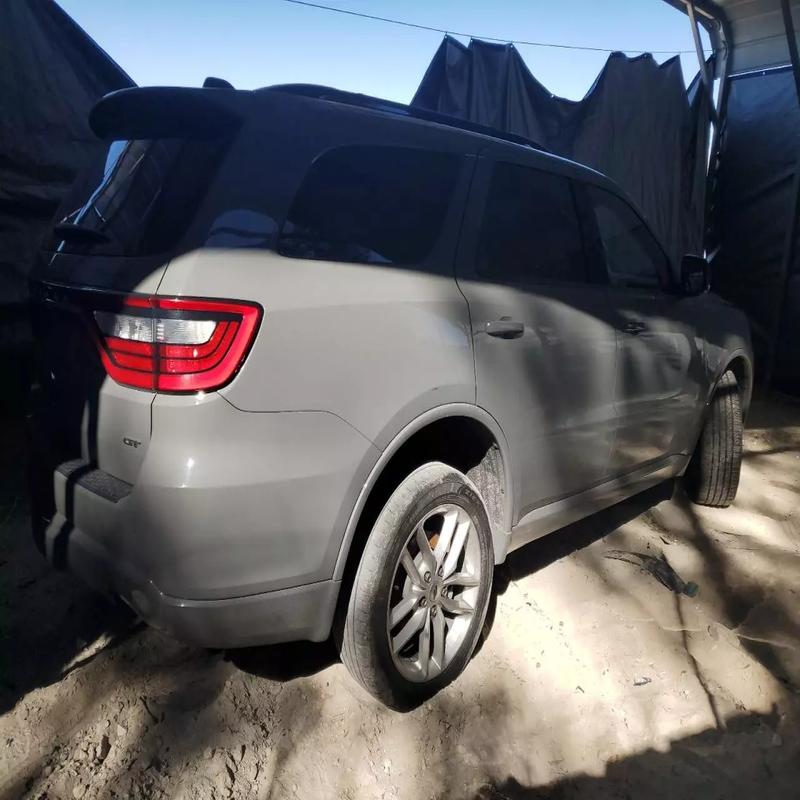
Aucun dommage détecté.
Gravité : aucun